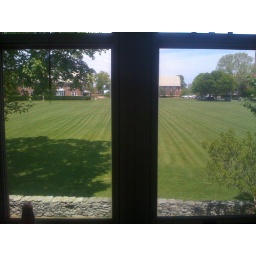
view of the quad couch under the window